Round Rock, Texas

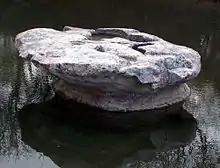
The "round rock" of Round Rock, Texas, in Brushy Creek along the historic Chisholm Trail

In 1851, a small community was formed on the banks of Brushy Creek, near a large round and anvil-shaped rock in the middle of the creek. This round rock marked a convenient low-water crossing for wagons, horses, and cattle. The first postmaster called the community "Brushy", and the creek was called "Brushy Creek", but in 1854, at the suggestion of the postmaster, the small settlement was renamed Round Rock in honor of this now famous rock. After the Civil War, Jesse Chisholm began moving cattle from South Texas through Round Rock on the way to Abilene, Kansas. The route he established, which crossed Brushy Creek at the round rock, became known as the Chisholm Trail. Most of the old buildings, including the old Saint Charles Hotel, have been preserved. This historic area is now called "Old Town".